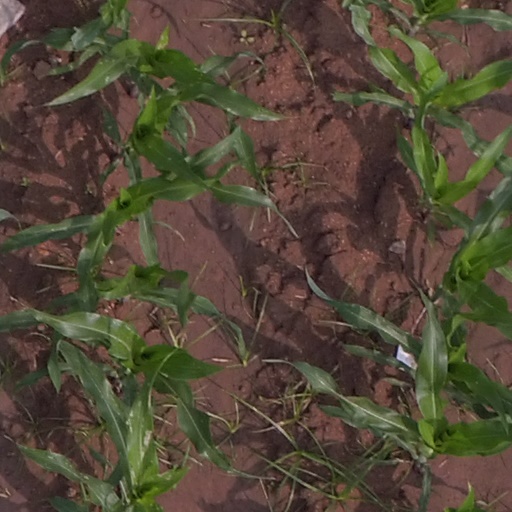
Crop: maize; corn